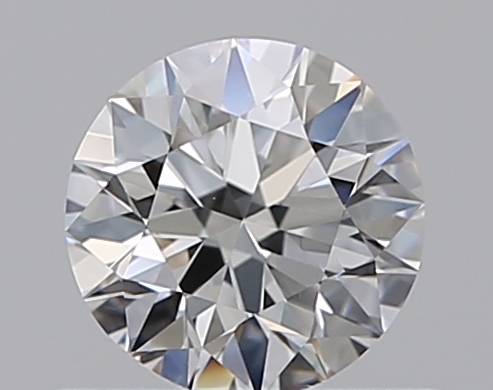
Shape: round
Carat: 0.5
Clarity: VS2
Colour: E
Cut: EX
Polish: EX
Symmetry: VG
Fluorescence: N
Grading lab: GIA
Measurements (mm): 5.06 x 5.08 x 3.16